Windsor station (Vermont)

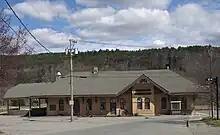
The station building

A 1-1/2 story building of brick construction, the station's long, rectangular form is dominated by an expansive hip roof which overhangs the walls 6-1/2 feet and is supported by bracketed, wood outriggers. The west (front) and east (trackside) elevations are punctuated by round-arched fenestration, three doors with flanking windows on the east and alternating doors and windows on the west. Near the south end of the west facade, the eaves line of the hip roof is broken by a projecting gable with decorative infill in the peak which covers a projecting pavilion with a pair of round-arched windows. On the east elevation in a corresponding position a station agent's office projects in a similar fashion but also projects through the hip roof, without breaking the line of the eaves, and terminates in the form of a gable-roofed dormer. The building's round-arched fenestration is visually tied together by belt course slightly below impost level.